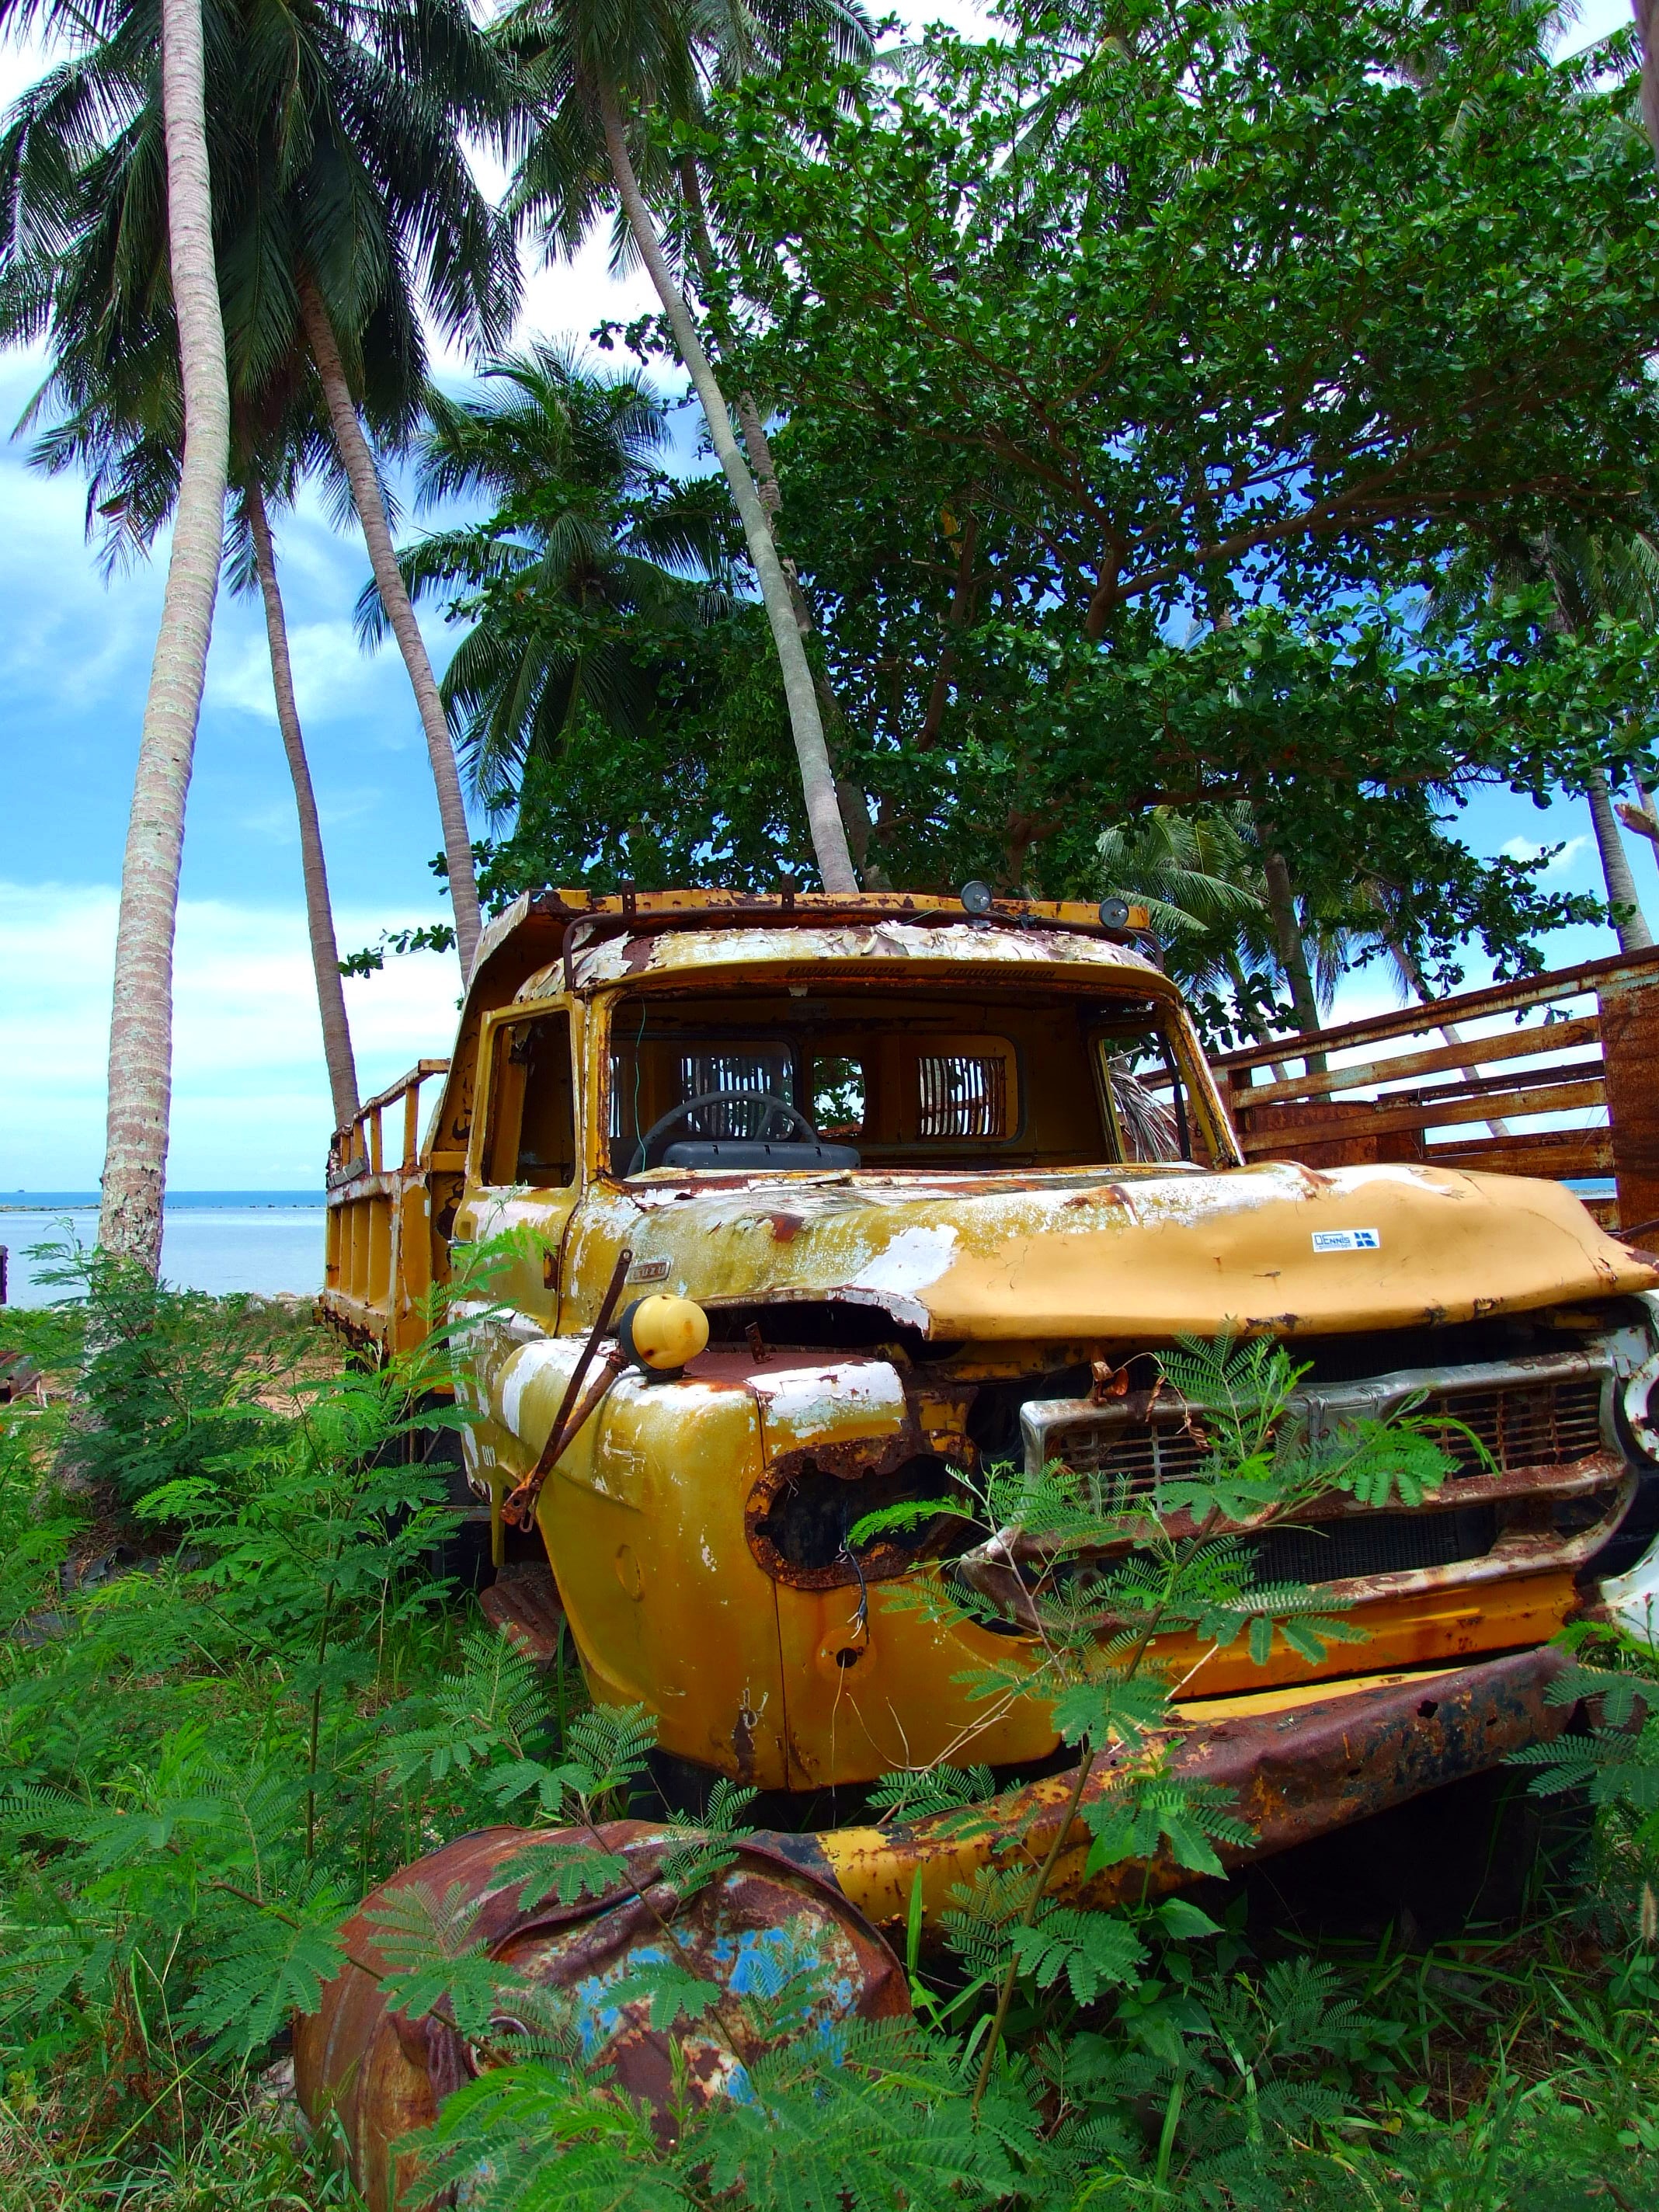
tree, car, automobile, vehicle, auto, rusted, wreck, scrap, break up, turned off, scrap car